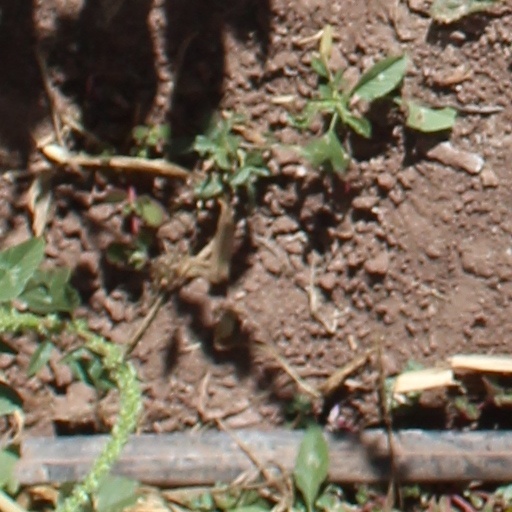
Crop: wheat